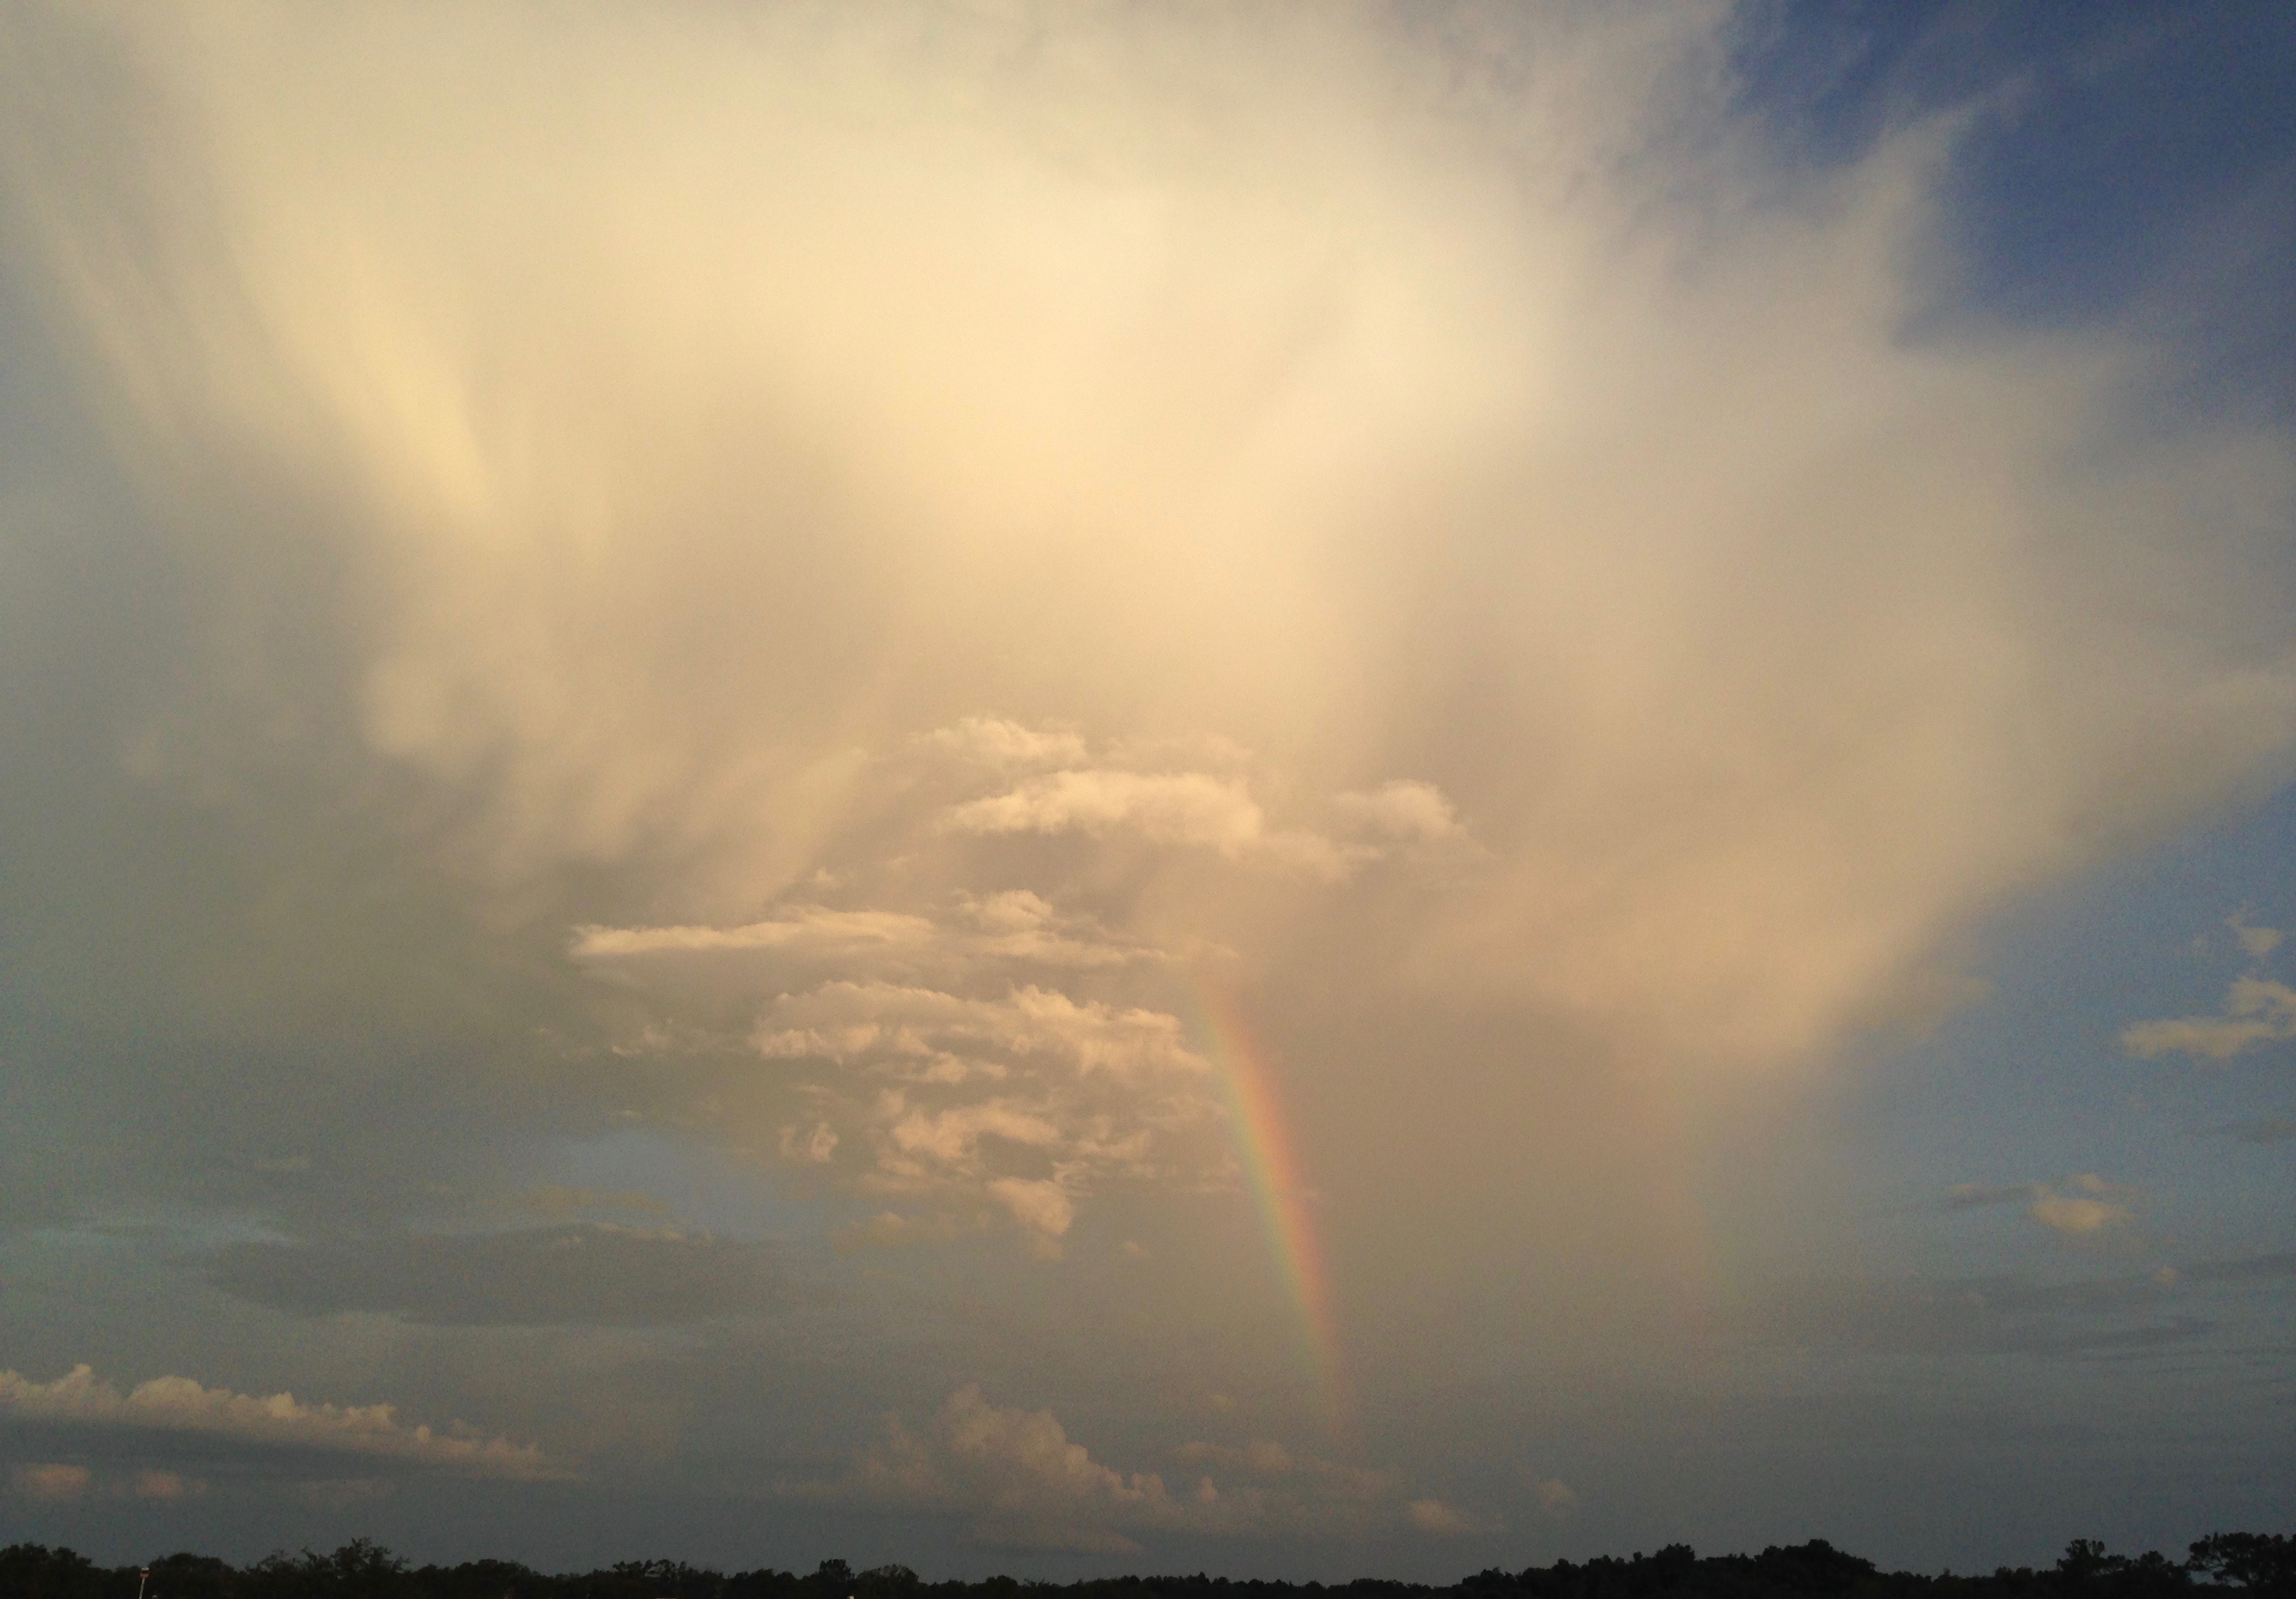
clouds, rainbow, sunset, florida, sky, cloud, atmosphere, daytime, cumulus, sunlight, morning, horizon, evening, meteorological phenomenon, storm, tree, dawn, landscape, wind, dusk